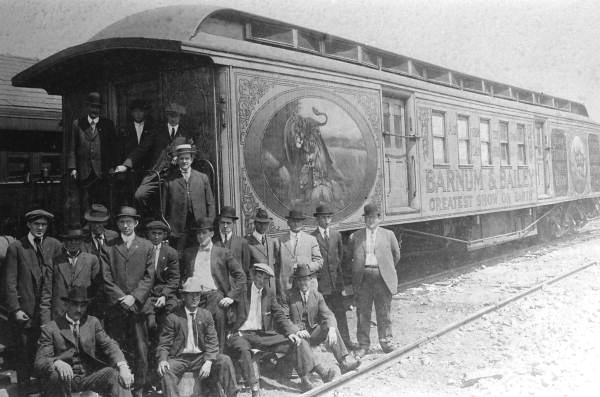
A group of men in suits and hats are standing near a train car.

A crowd of people standing next to a train.

Black and white photograph of men standing outside of a train.

A group of men stand next to a train.